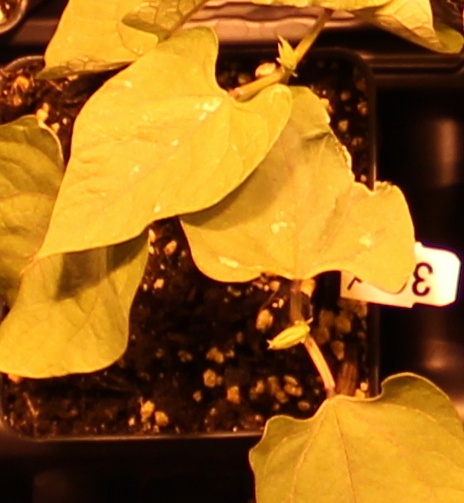
Label: Blackbean